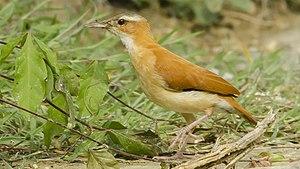
Furnarius longirostris est une espèce de passereaux de la famille des Furnariidae.